Eggesford

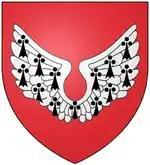
Arms of Reigny of Eggesford: "Gules, a pair of wings conjoined ermine", as engraved on a bell in the tower of Eggesford Church

The manor of Eggesford is not recorded in the Domesday Book of 1086. In 1233 it was held by Sir John de Reigny, whose family, nearly all the male heirs of which were called John or Richard, remained in possession for many generations. In the 15th century Ibota, the widow of John Reigny, built an almshouse within the parish, which was valued in 1547 at £4 10s 6d per annum. No trace of the building remains and its location is unknown.